Mr. Broadway (film)

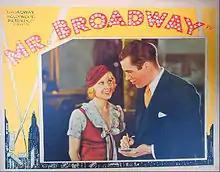
Lobby card

The plot involves a newspaper reporter (Ed Sullivan, aka "Mr. Broadway") gathering material for his column for the "New York Daily News". The plot was patterned on a similar film by columnist Walter Winchell, "Broadway Through a Keyhole" (1933). The Sullivan film primarily serves as a vehicle for him to escort viewers to various trendy New York nightclubs to watch celebrities. The nightclubs featured were Nils T. Granlund's Paradise and Hollywood and the Central Park Casino. Abe Lyman's band is playing at the Paradise; Isham Jones at the Hollywood; and Eddy Duchin at the Casino.